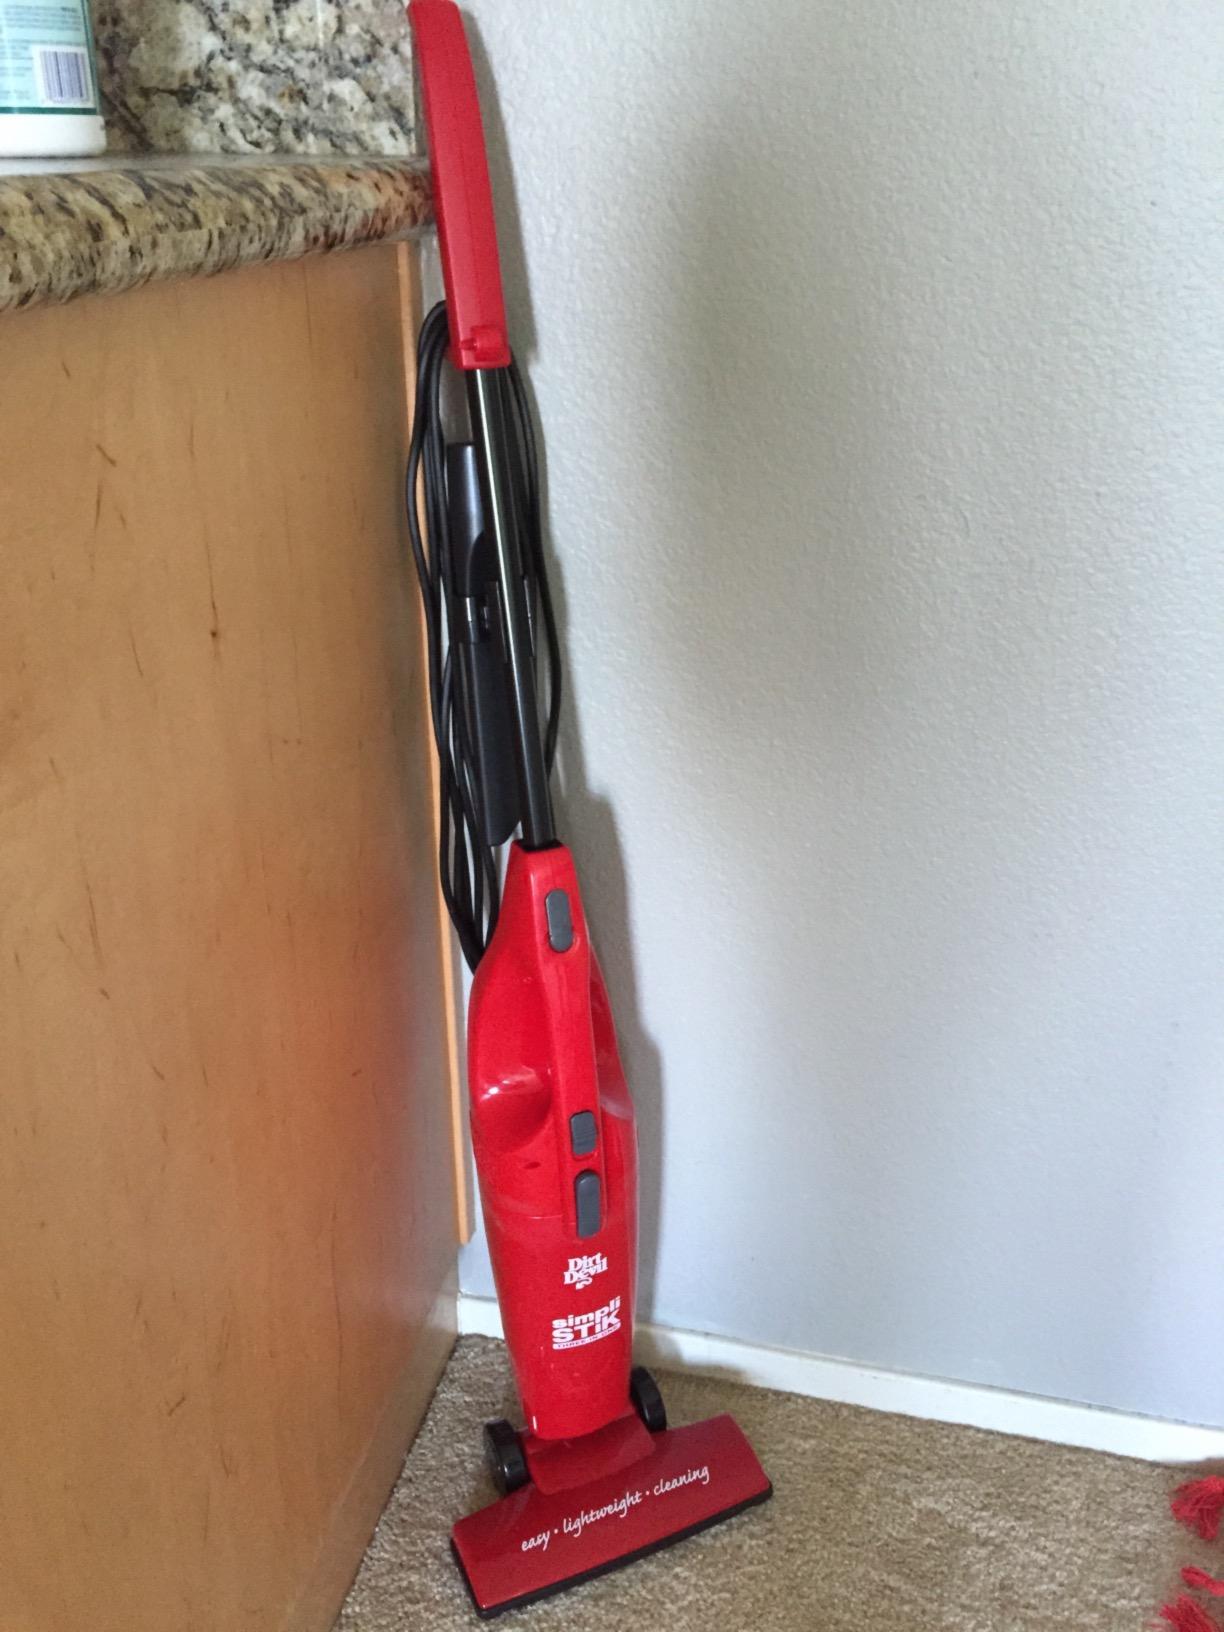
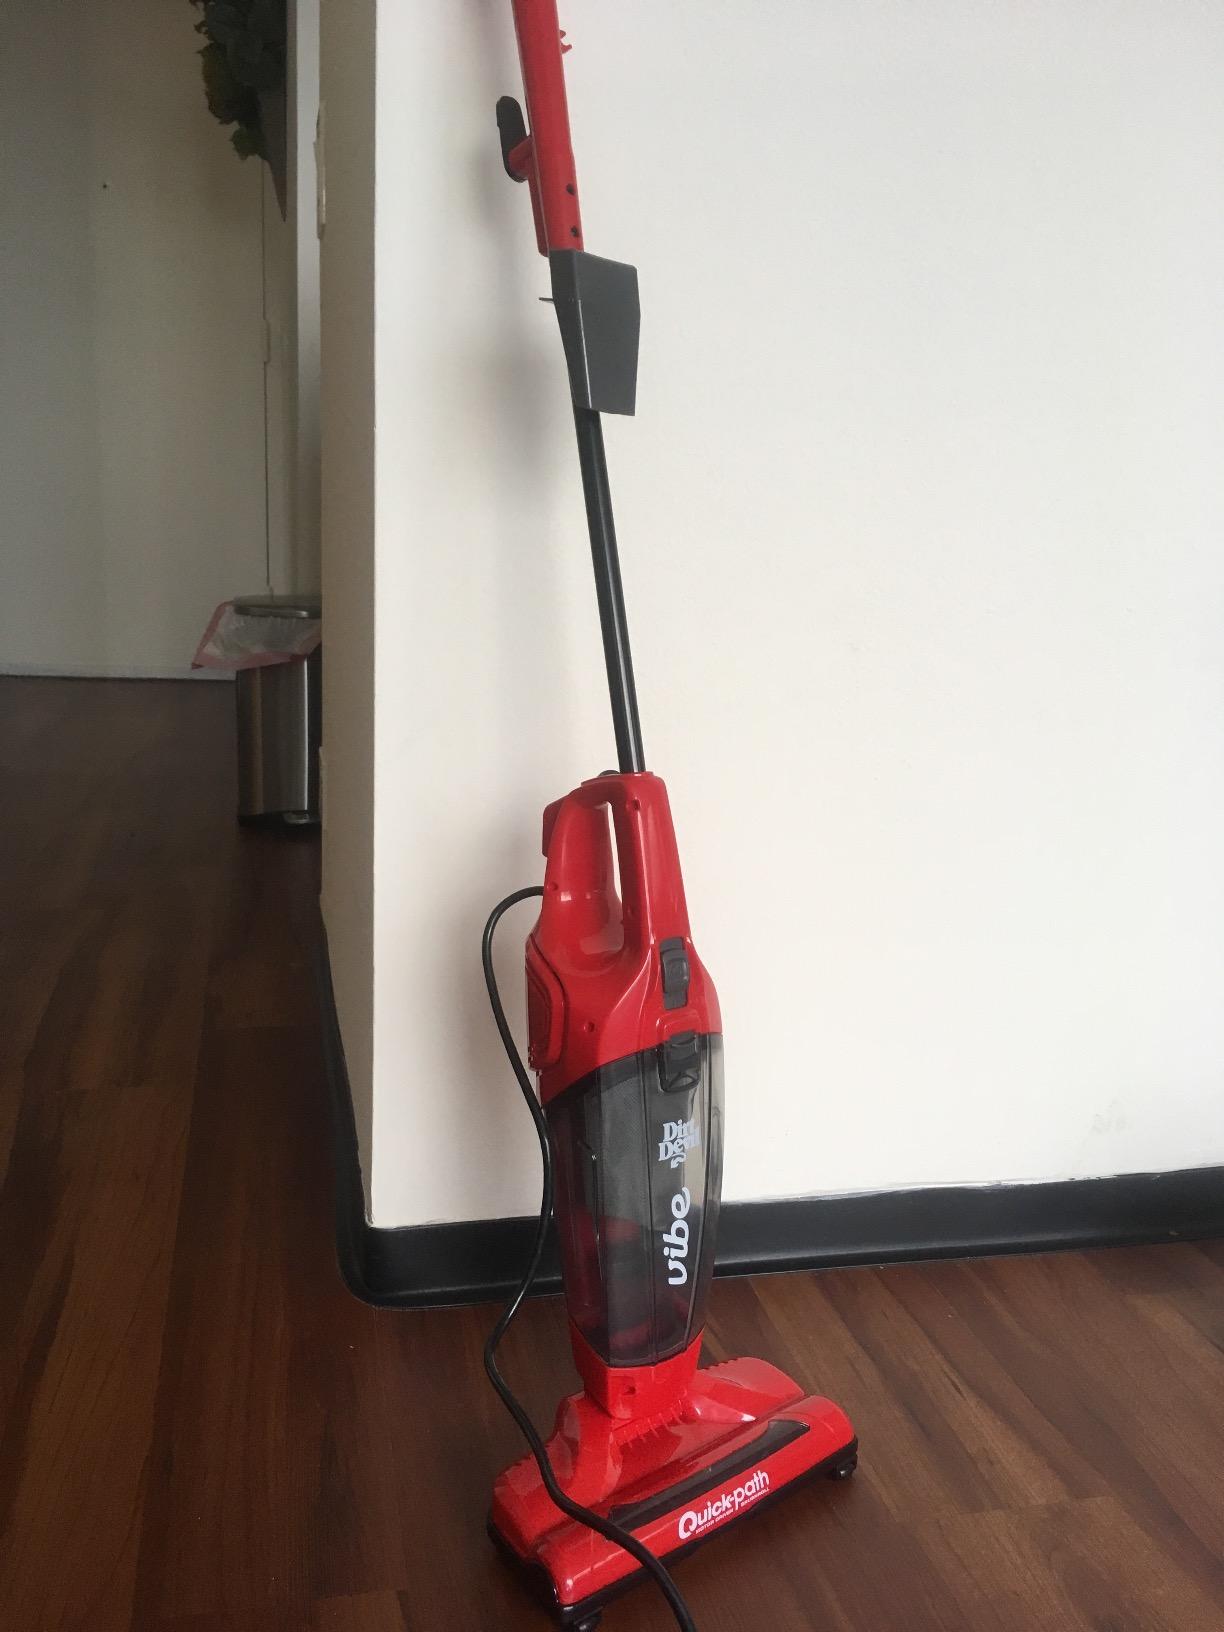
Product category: items_vacuum
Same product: no